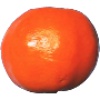
Label: Clementine 1